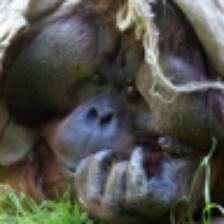
Label: NonHuman